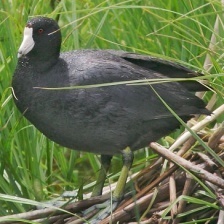
Species: AMERICAN COOT
Scientific name: FULICA AMERICANA